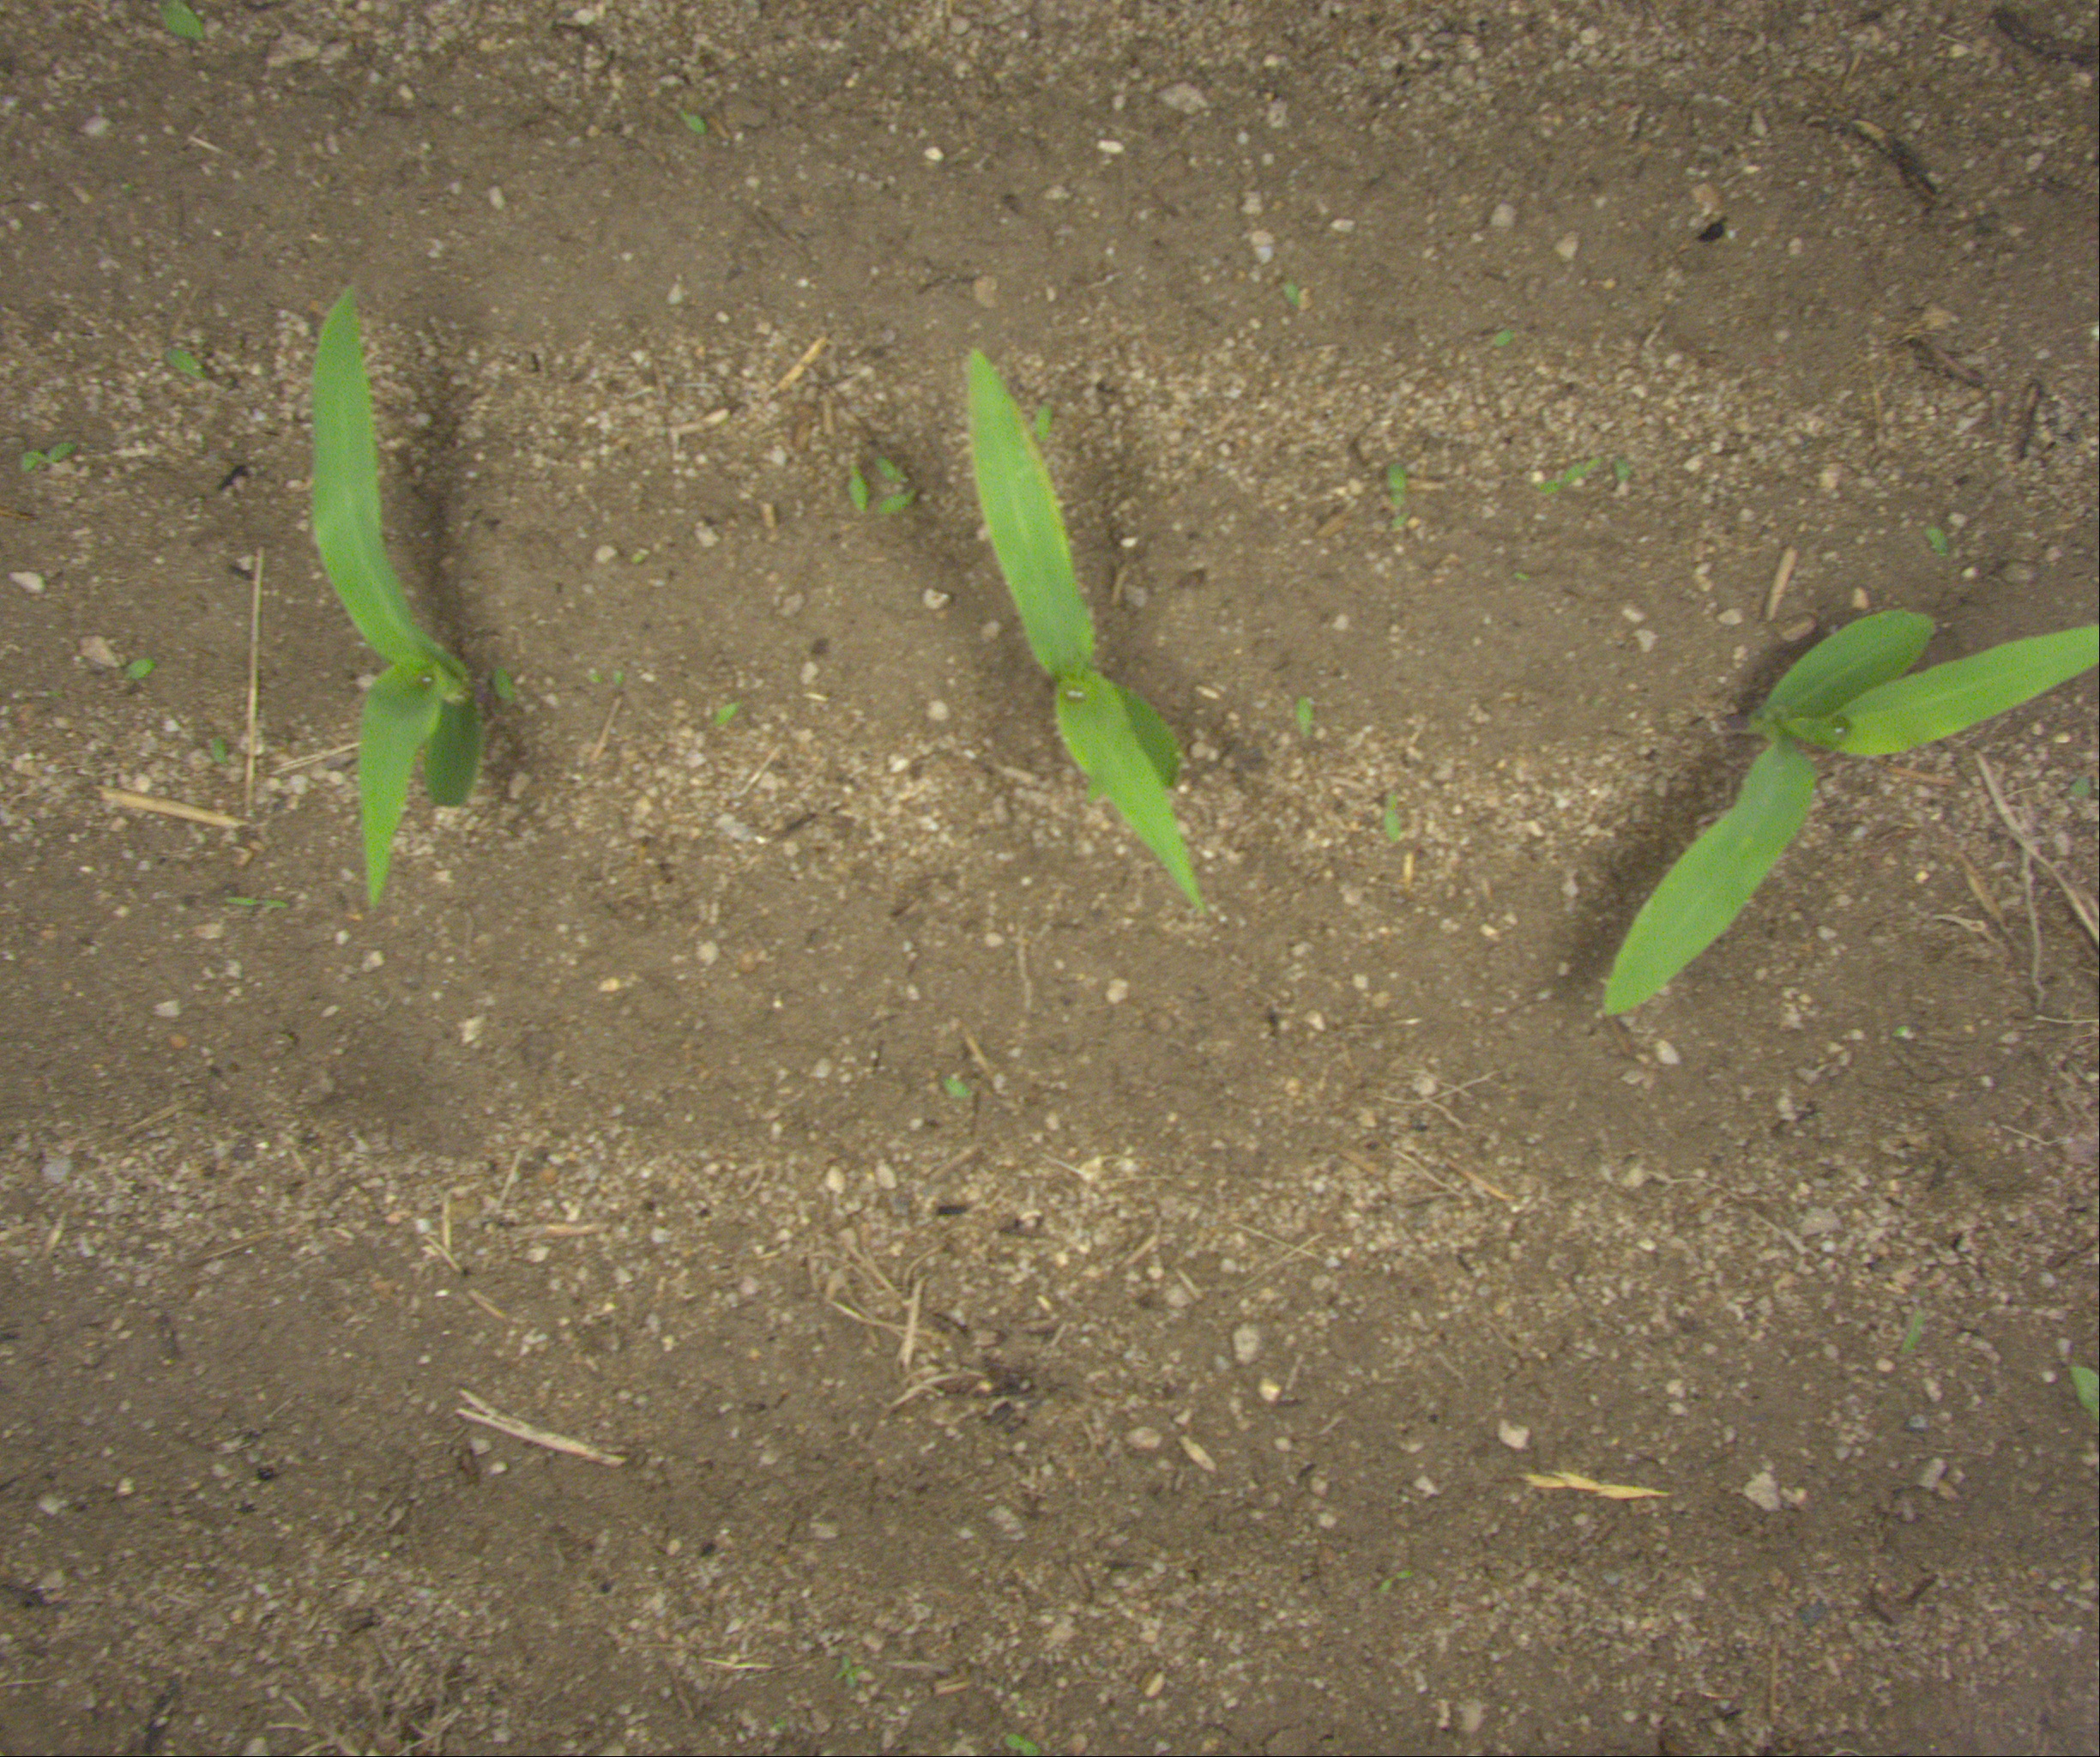
Crop: maize
Objects: maize, maize, maize, stem_maize, stem_maize, stem_maize